Oblomov

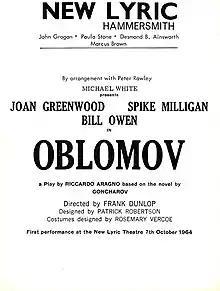
1964 playbill for "Oblomov", when it was still being presented as a serious drama.

The novel was adapted for the stage by Italian writer Riccardo Aragno. Aragno's script for "Oblomov" was bought by Spike Milligan's production company in early 1964. Milligan had long nurtured hopes of transitioning from comedy to serious drama. To this end, Milligan rehearsed for seven weeks with director Frank Dunlop and castmates Joan Greenwood, Bill Owen, and Valentine Dyall.